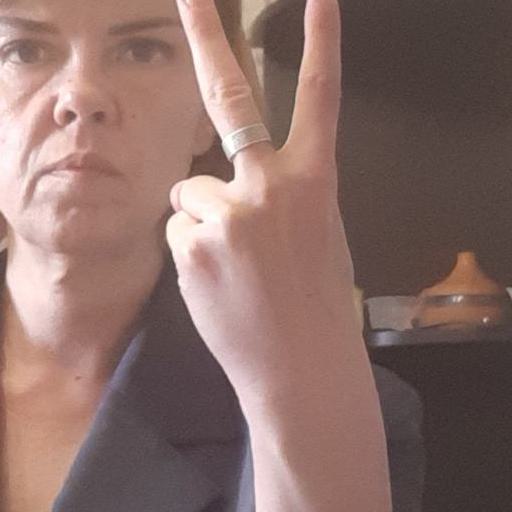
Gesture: peace_inverted